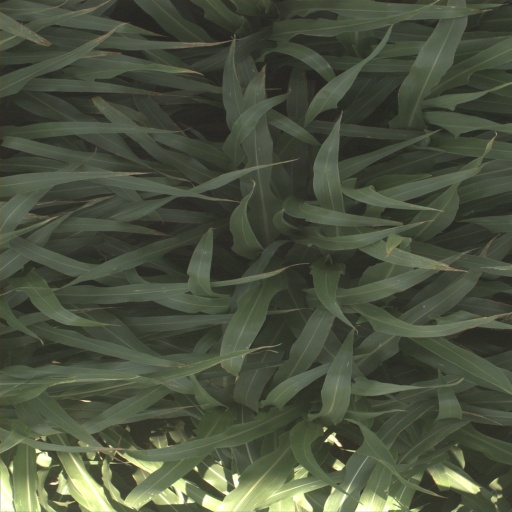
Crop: sorghum